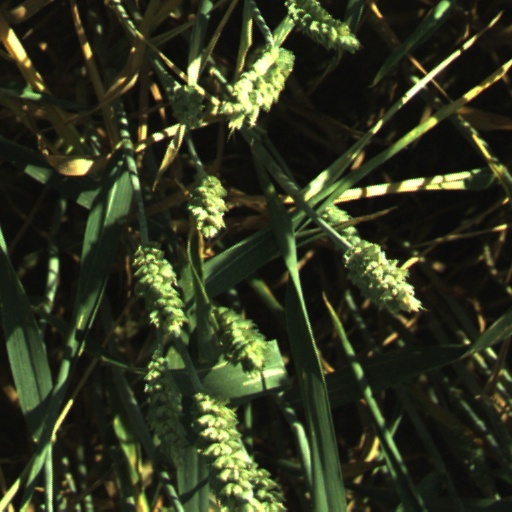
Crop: wheat